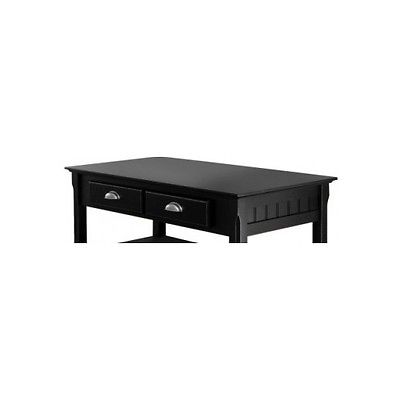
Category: table